Yuzu bath

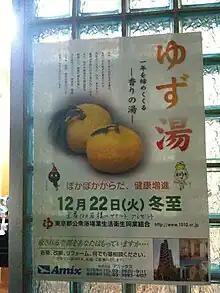
A Japanese flyer advertising yuzu bath at Shinbashiyu in Ebisu

The custom of sitting in yuzu baths on the winter solstice originates from the Japanese tradition of adding seasonal plants to bath water for medicinal or therapeutic purposes as well as general enjoyment. Yuzu baths, originating to the Edo period (1603–1867), may have been inspired by the goroawase (語呂合わせ, "phonetic matching") of the characters for the words “winter solstice” (冬至) and “hot-spring cure” (湯治), both of which can be read as "tōji".